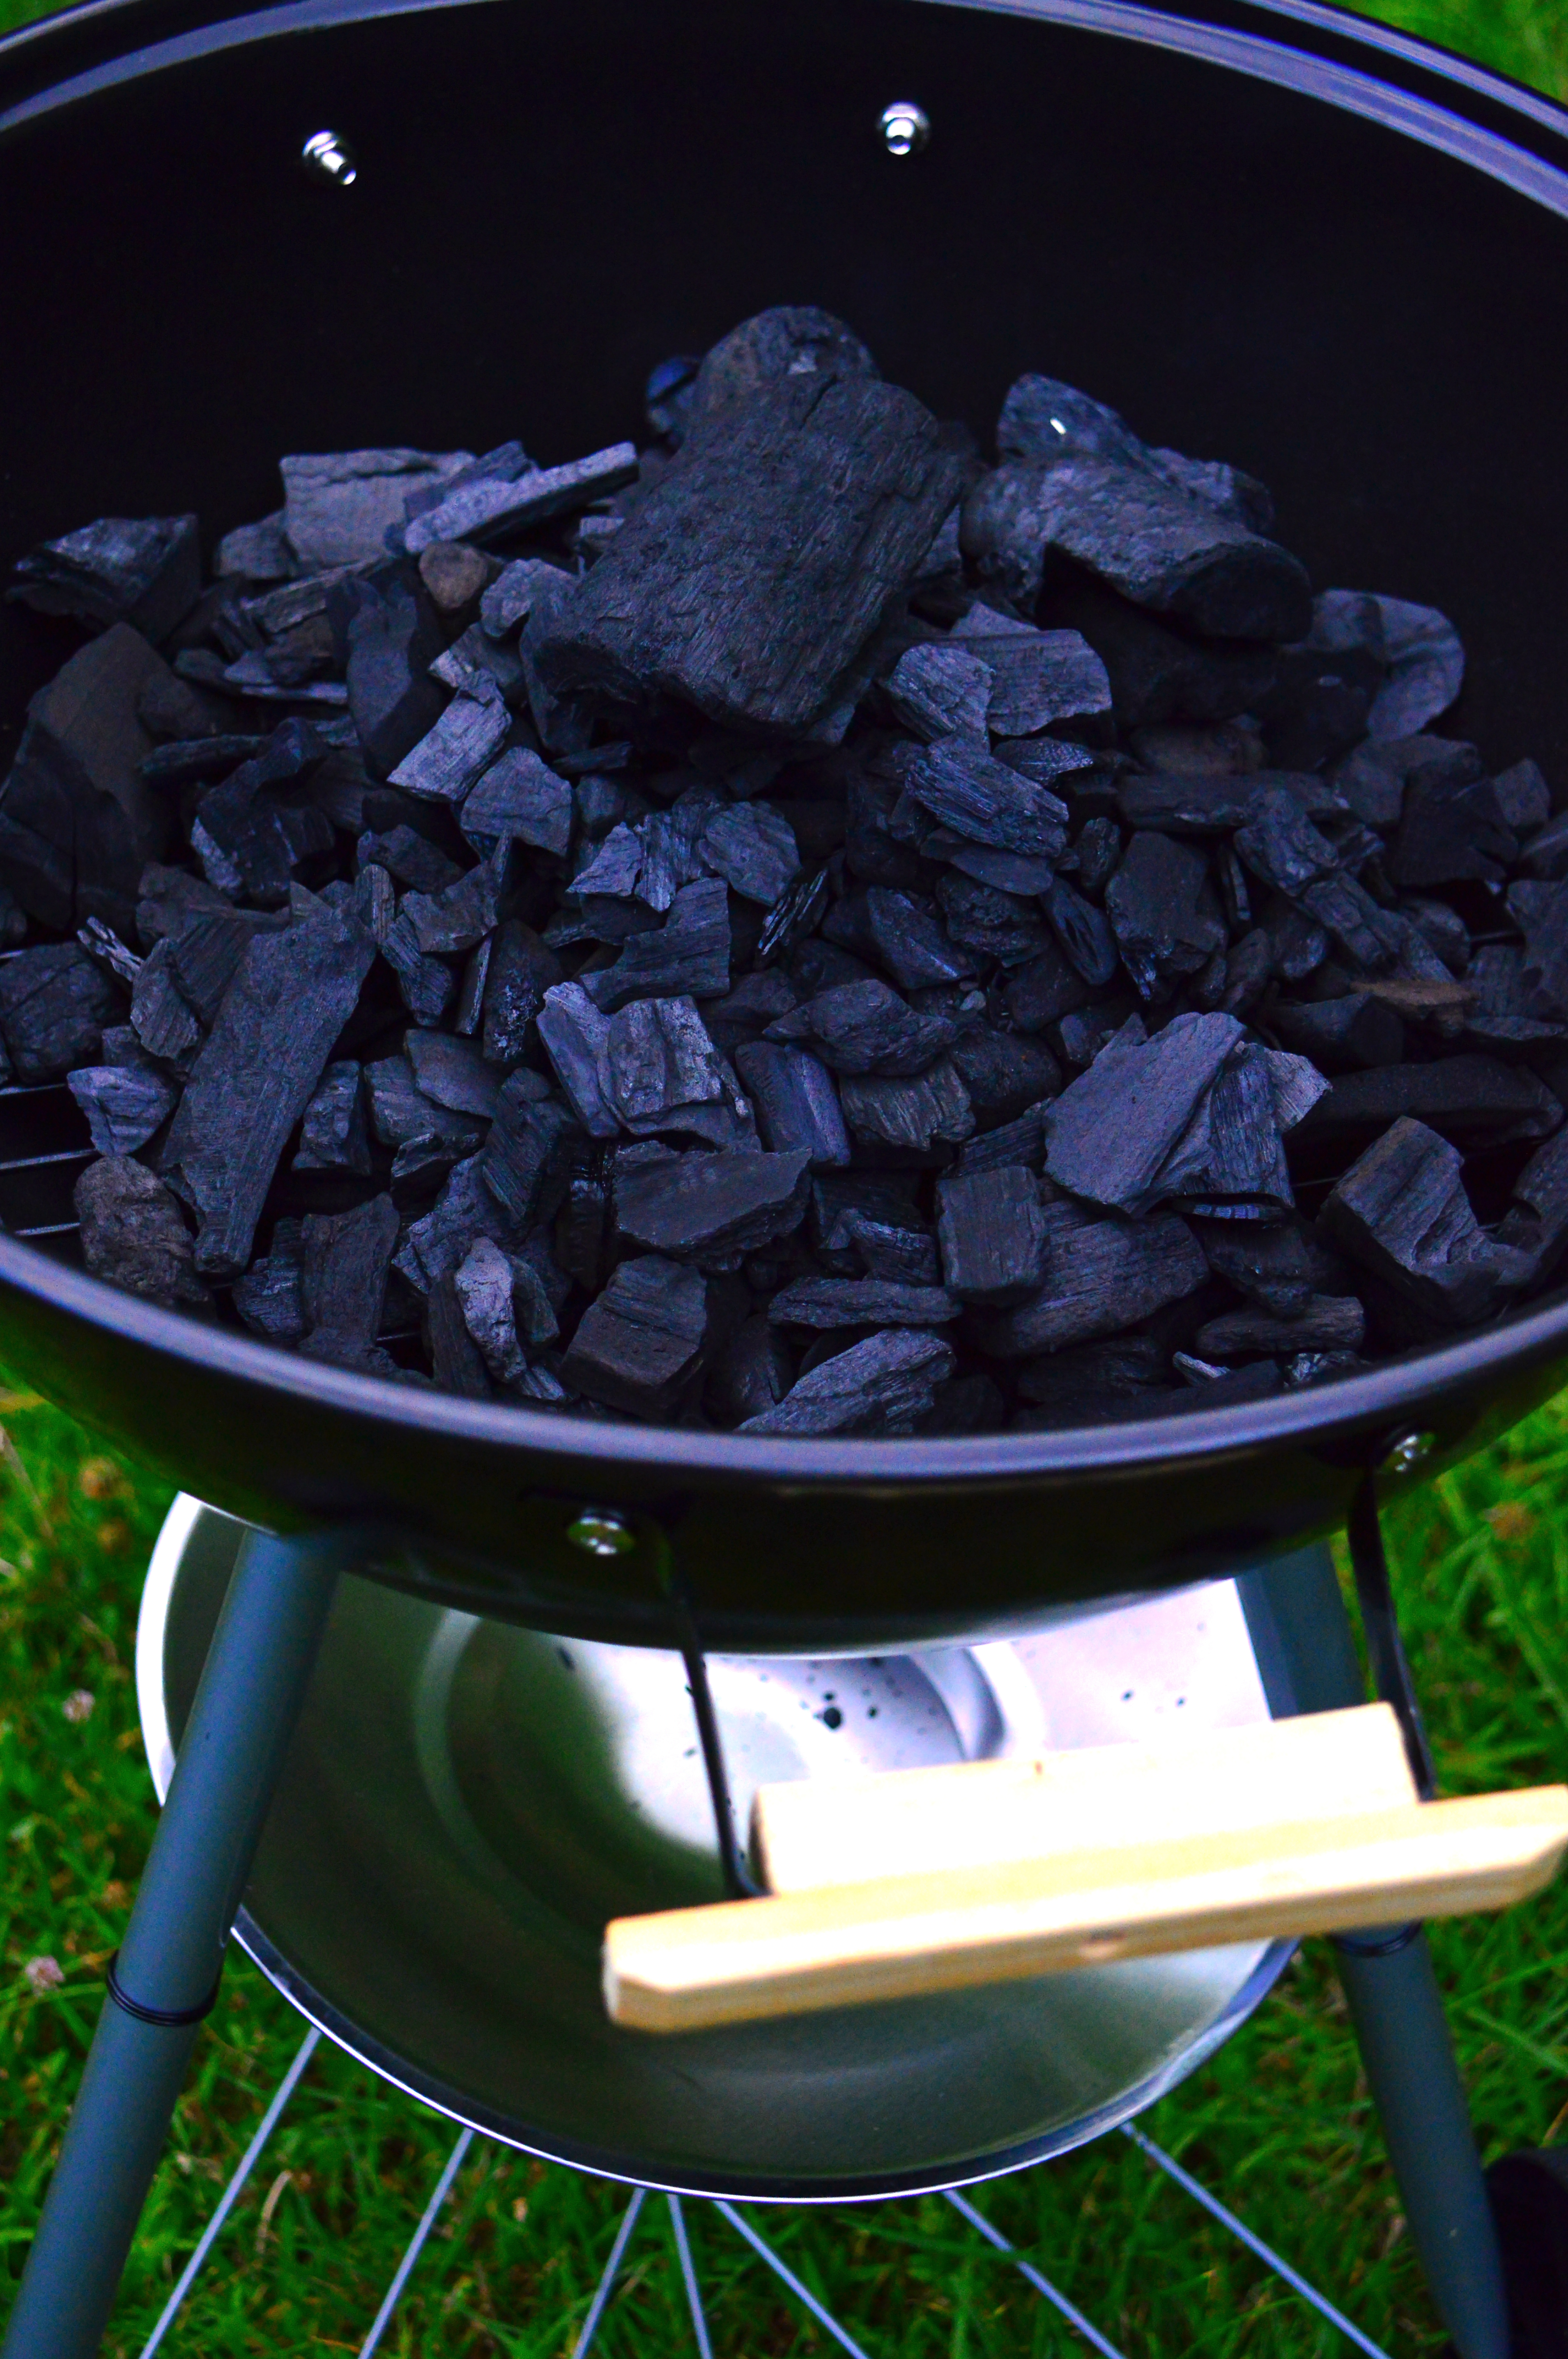
grill, barbecue, fire, charcoal, garden, hot, food, picnic, grilling, background, summer, cookout, flame, heat, burning, cooking, coal, party, black, smoke, outdoors, empty, flames, blue, purple